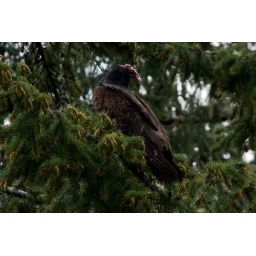
the tuvu landed in a tree nearby after flying off its nest